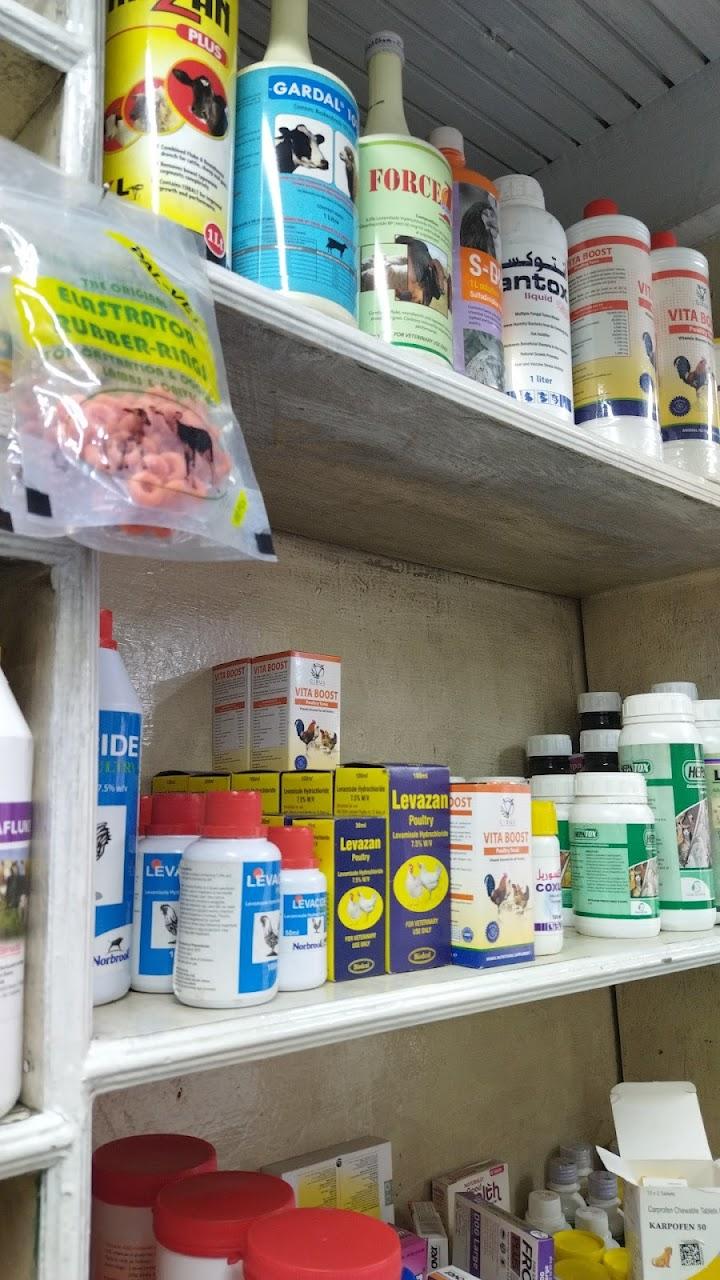
Dawa mbalimbali kwa ajili ya wanyama na mimea vimepangwa kwenye duka linaloviuza. Zimefungashwa katika vifungashio na vibebeo vya aina na namna mbalimbali, ikiwemo vichupa vikubwa kwa vidogo, viboksi pamoja na mifuko ya nailoni ngumu. Wateja wakubwa wa bidhaa hizi ni wakulima pamoja na wafugaji.